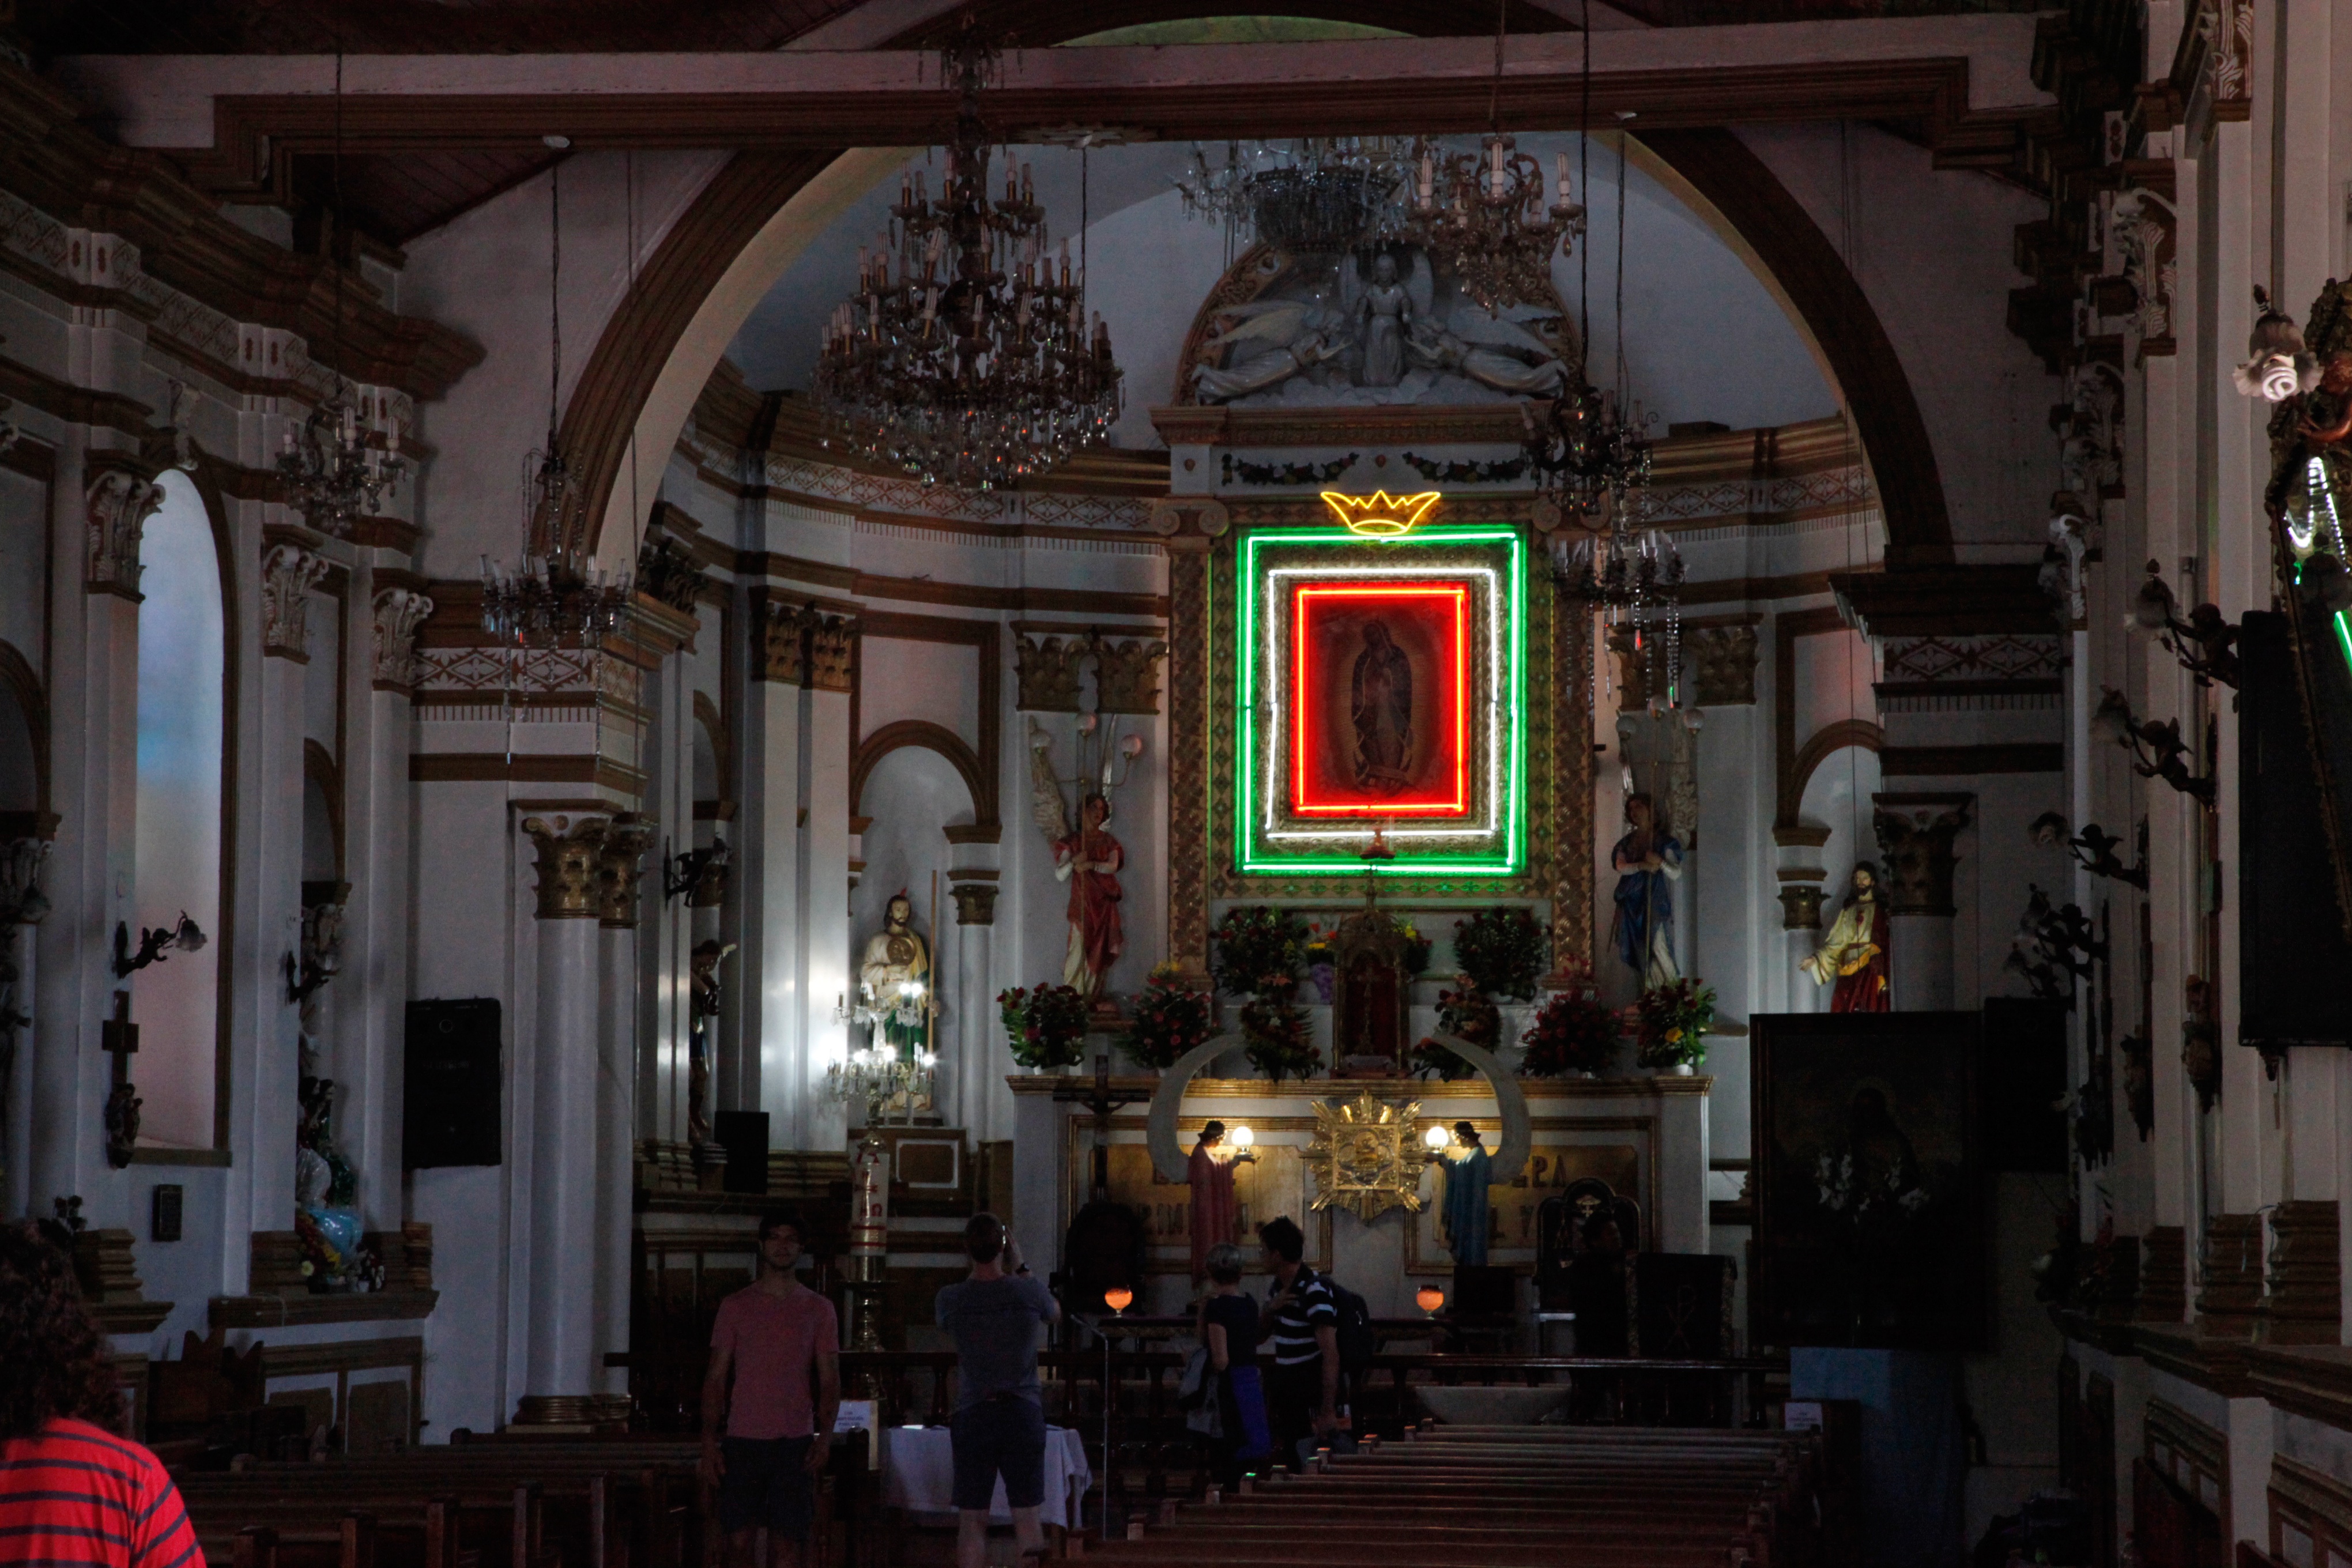
building, place of worship, temple, shrine